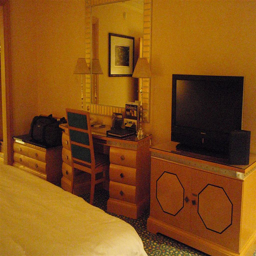
A room that has a desk with a chair, a mirror, and a television.
A room furnished with a television, chair, and table.
a cabinet a chair a picture some drawers and a television
The wall of furniture in a hotel room
The room has a desk beside a television on the dresser.